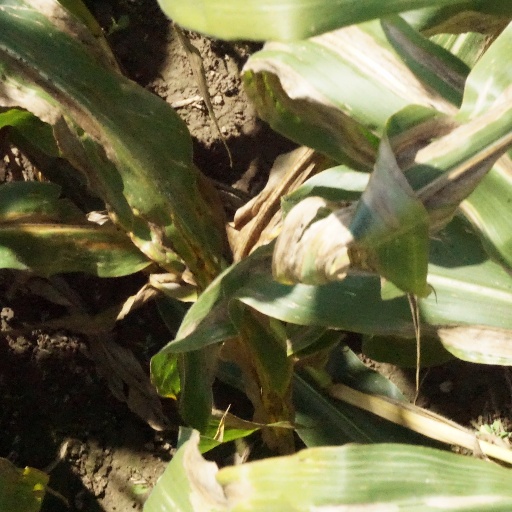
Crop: maize; corn